Midnight sun

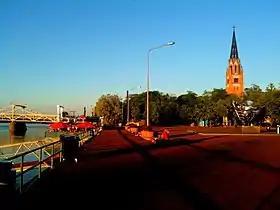
Summer night in the city of Pori, Finland on July 2, 2010

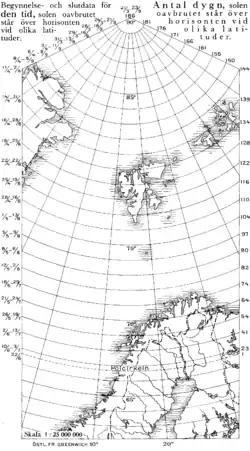
Map showing the dates of midnight sun at various latitudes (left) and the total number of nights

The term "midnight sun" refers to the consecutive 24-hour periods of sunlight experienced north of the Arctic Circle and south of the Antarctic Circle. Other phenomena are sometimes referred to as "midnight sun", but they are caused by time zones and the observance of daylight saving time. For instance, in Fairbanks, Alaska, which is south of the Arctic Circle, the Sun sets at 12:47a.m. at the summer solstice. This is because Fairbanks is 51 minutes (1 hour and 51 minutes at Daylight Savings Time) ahead of its idealized time zone (as most of the state is in one time zone) and Alaska observes daylight saving time. (Fairbanks is at about 147.72 degrees west, corresponding to UTC−9 hours 51 minutes, and is on UTC−9 in winter.) This means that solar culmination occurs at about 12:51p.m. instead of at 12 noon. Also in Fairbanks, Alaska, solar midnight occurs at 01:51 a.m. local time.